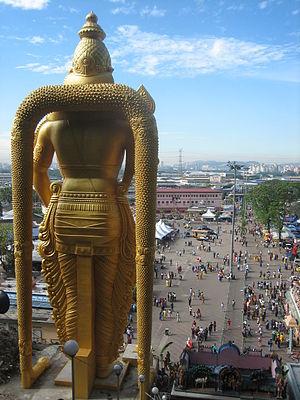
CANON IXUS est une ligne design d'appareil photographique numérique et argentique ultra compacte grand public de la marque japonaise CANON lancée en juin 2000.